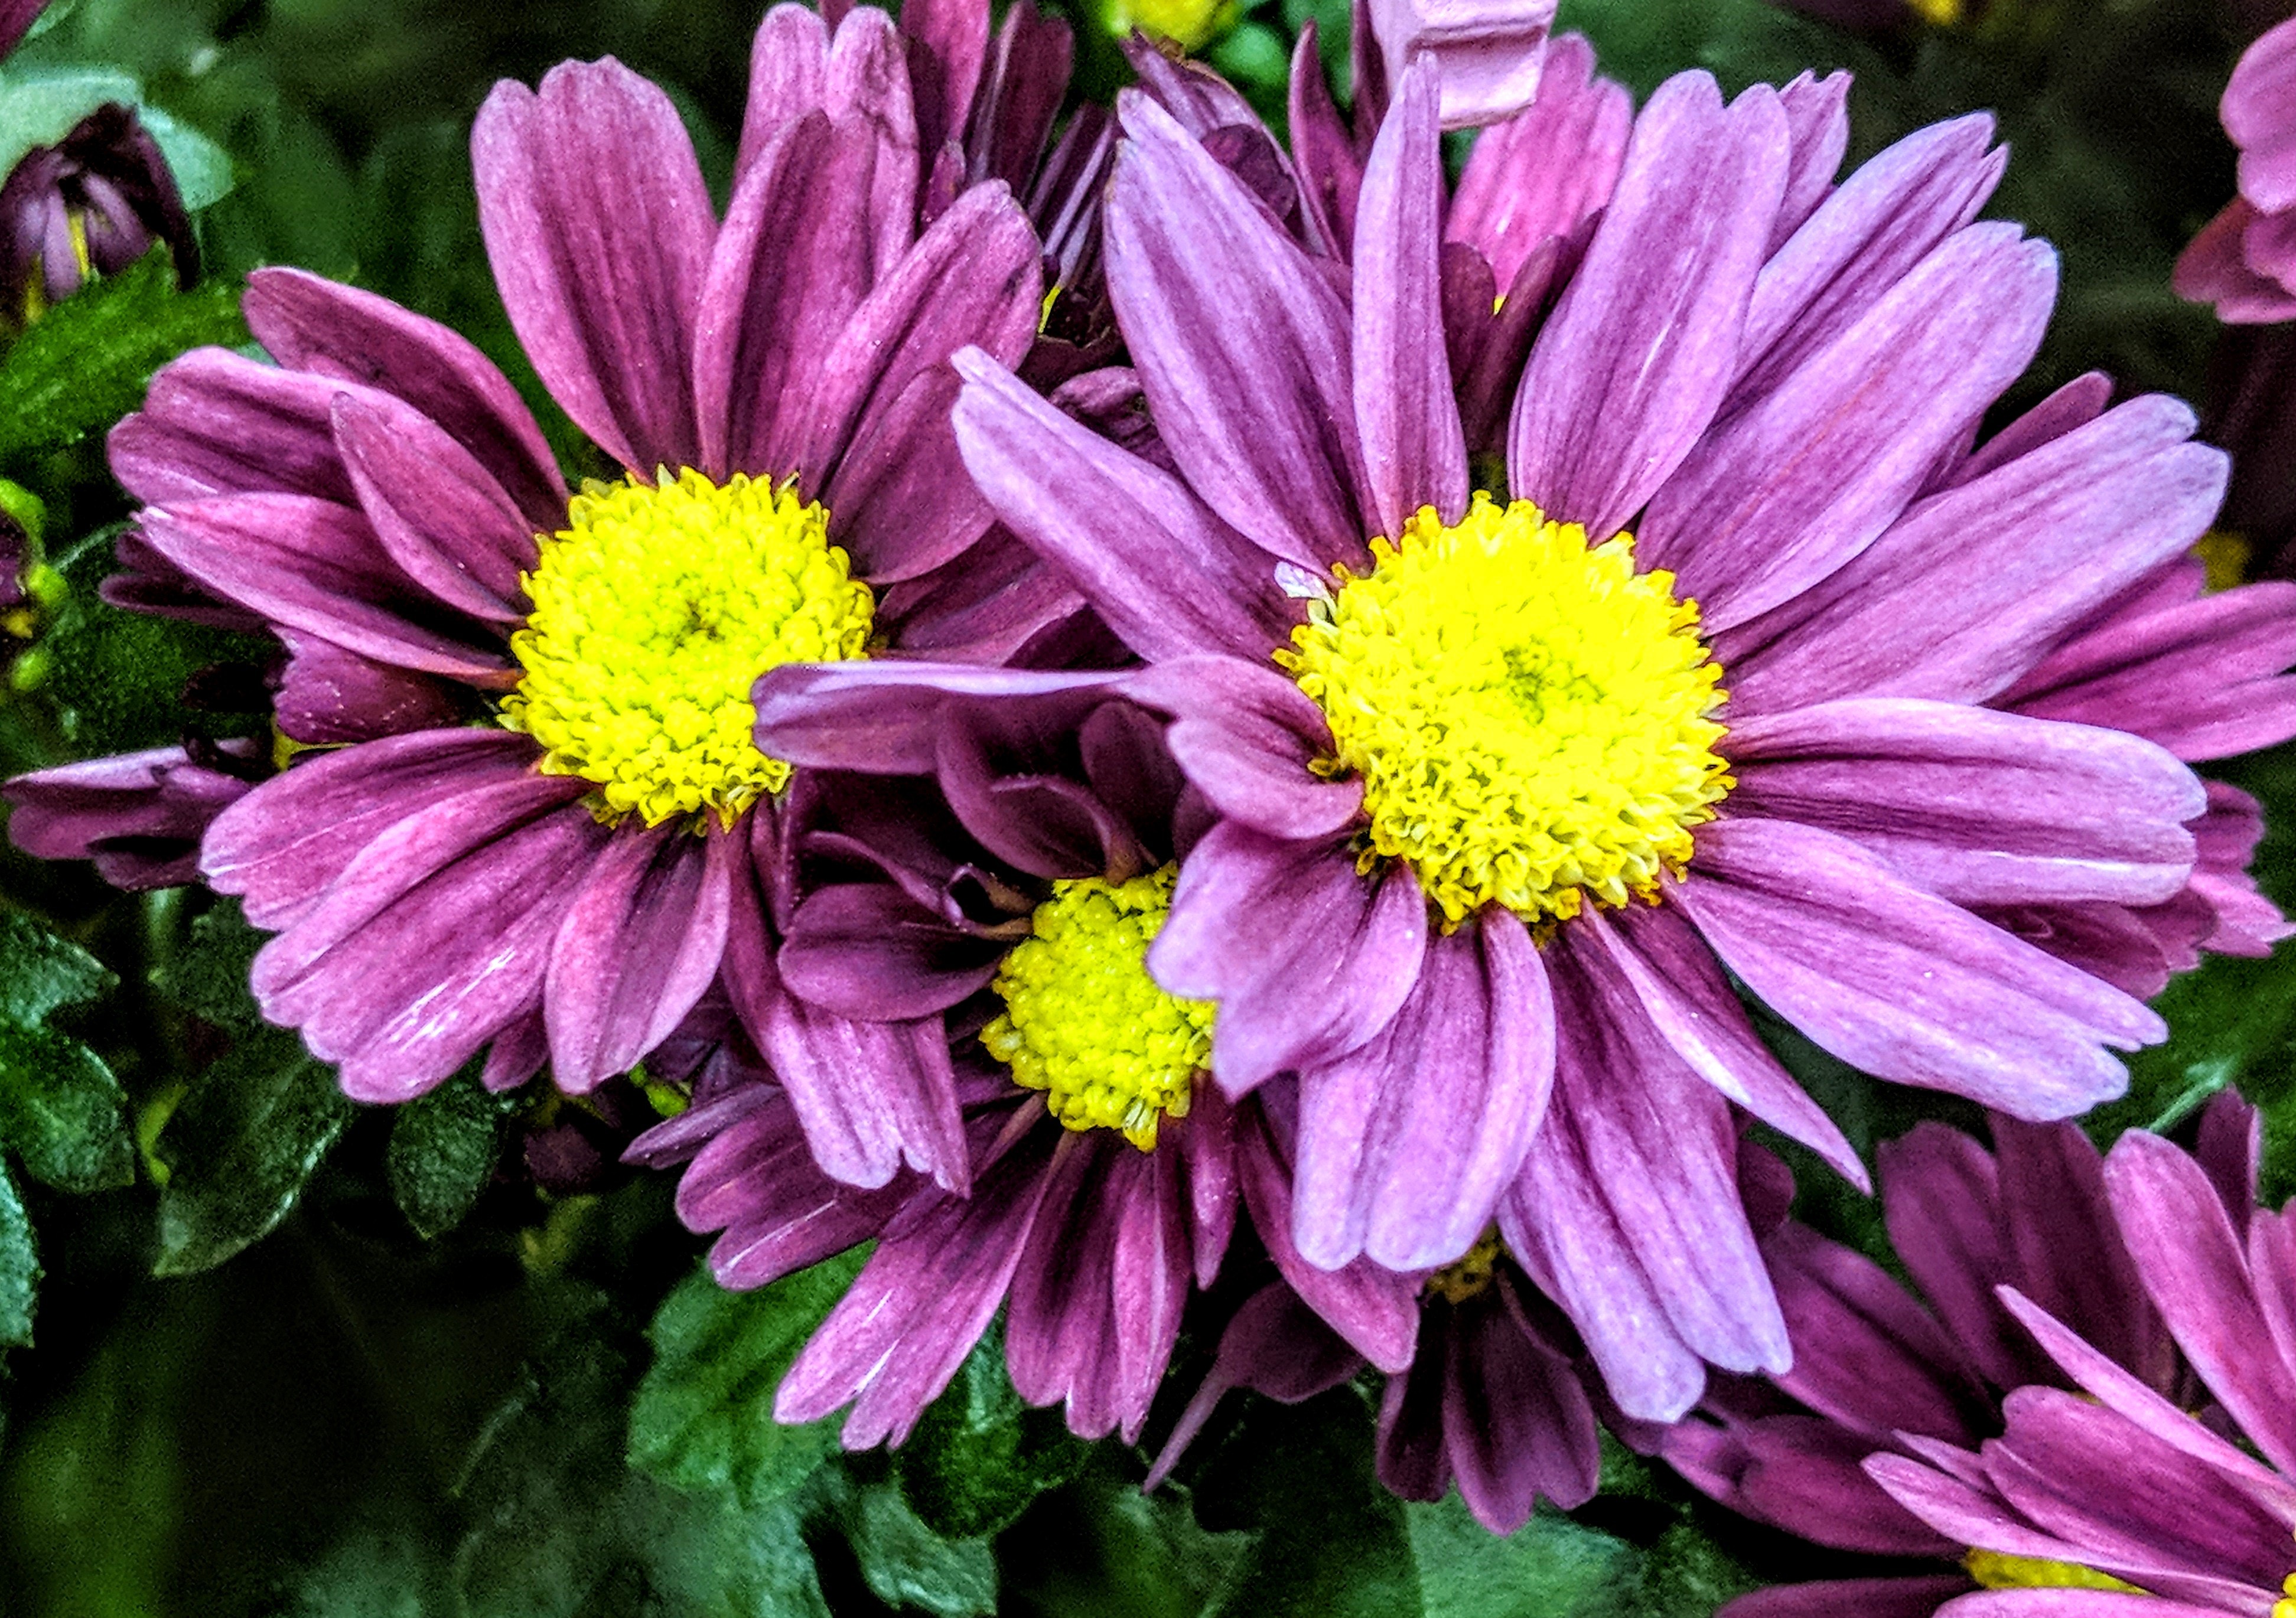
flower, flowering plant, petal, plant, marguerite daisy, purple, african daisy, violet, china aster, barberton daisy, aster, botany, chrysanths, daisy family, daisy, alpine aster, spring, annual plant, gerbera, floral design, cut flowers, herbaceous plant, wildflower, perennial plant